Kamuzu Kassa

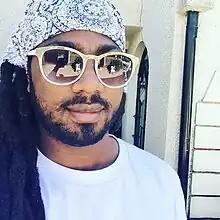

Kamuzu Kassa is an Ethiopian record producer and songwriter. Kamuzu started his career in 2006 composing spiritual songs, and in 2010 started writing Ethiopian popular music.